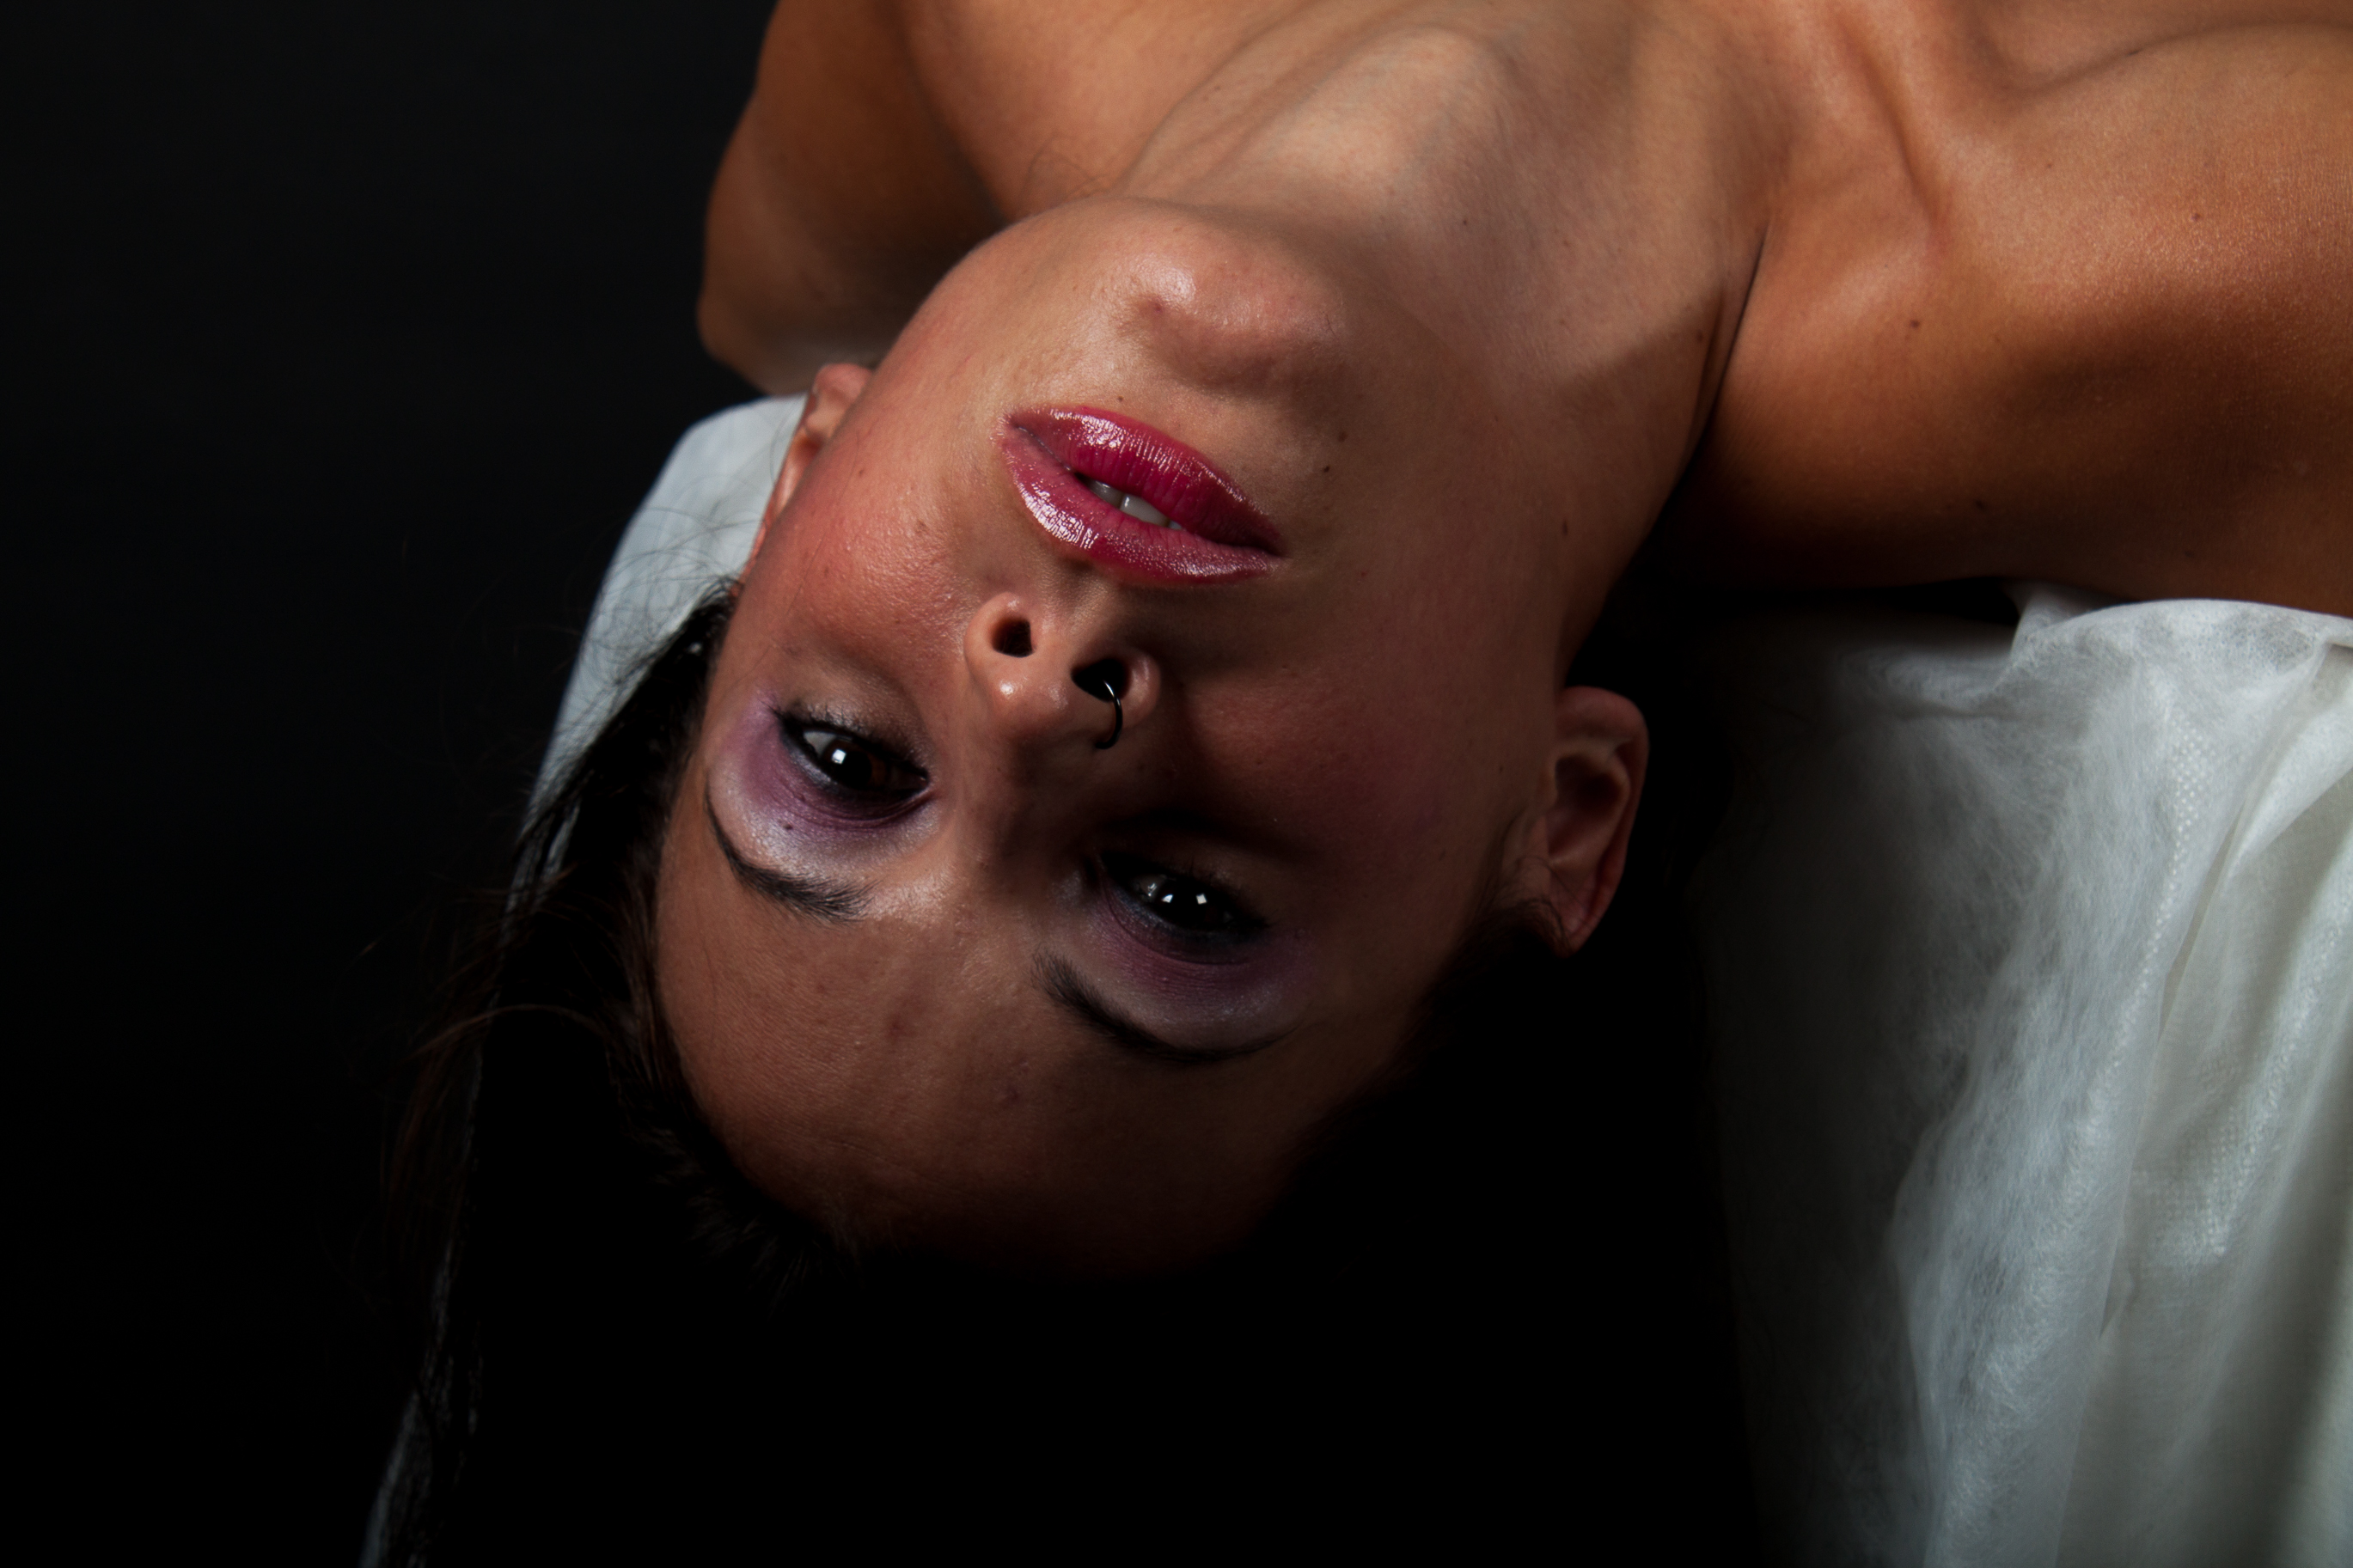
hand, person, girl, woman, hair, photography, photo, portrait, model, finger, child, lady, muscle, mouth, close up, human body, face, eye, head, skin, beauty, foto, argentina, blond, organ, rodrigoparedes, buenosaires, ar, 160378, www160378com, photo shoot, sense, portrait photography, art model